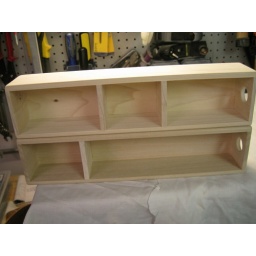
I'm seeing that a divided up wall box is now within the realm of possibility, and would look nice.